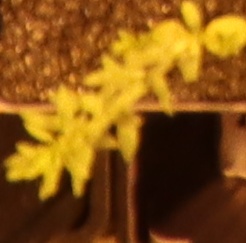
Label: Flax